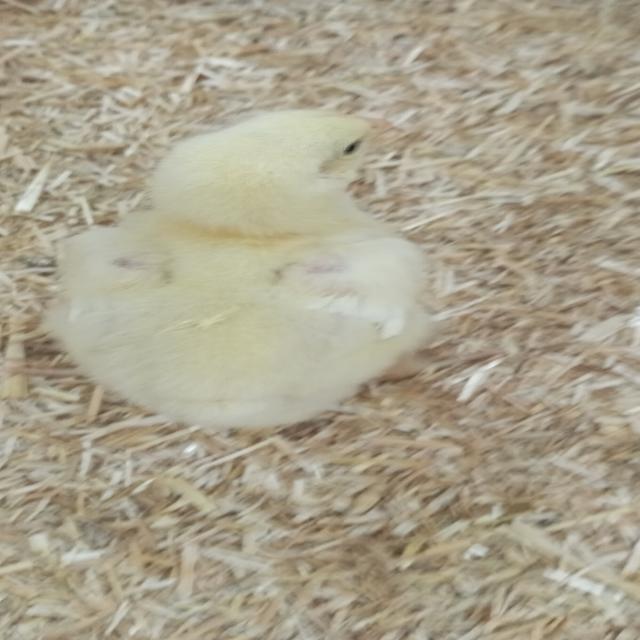
Weight: 173 g